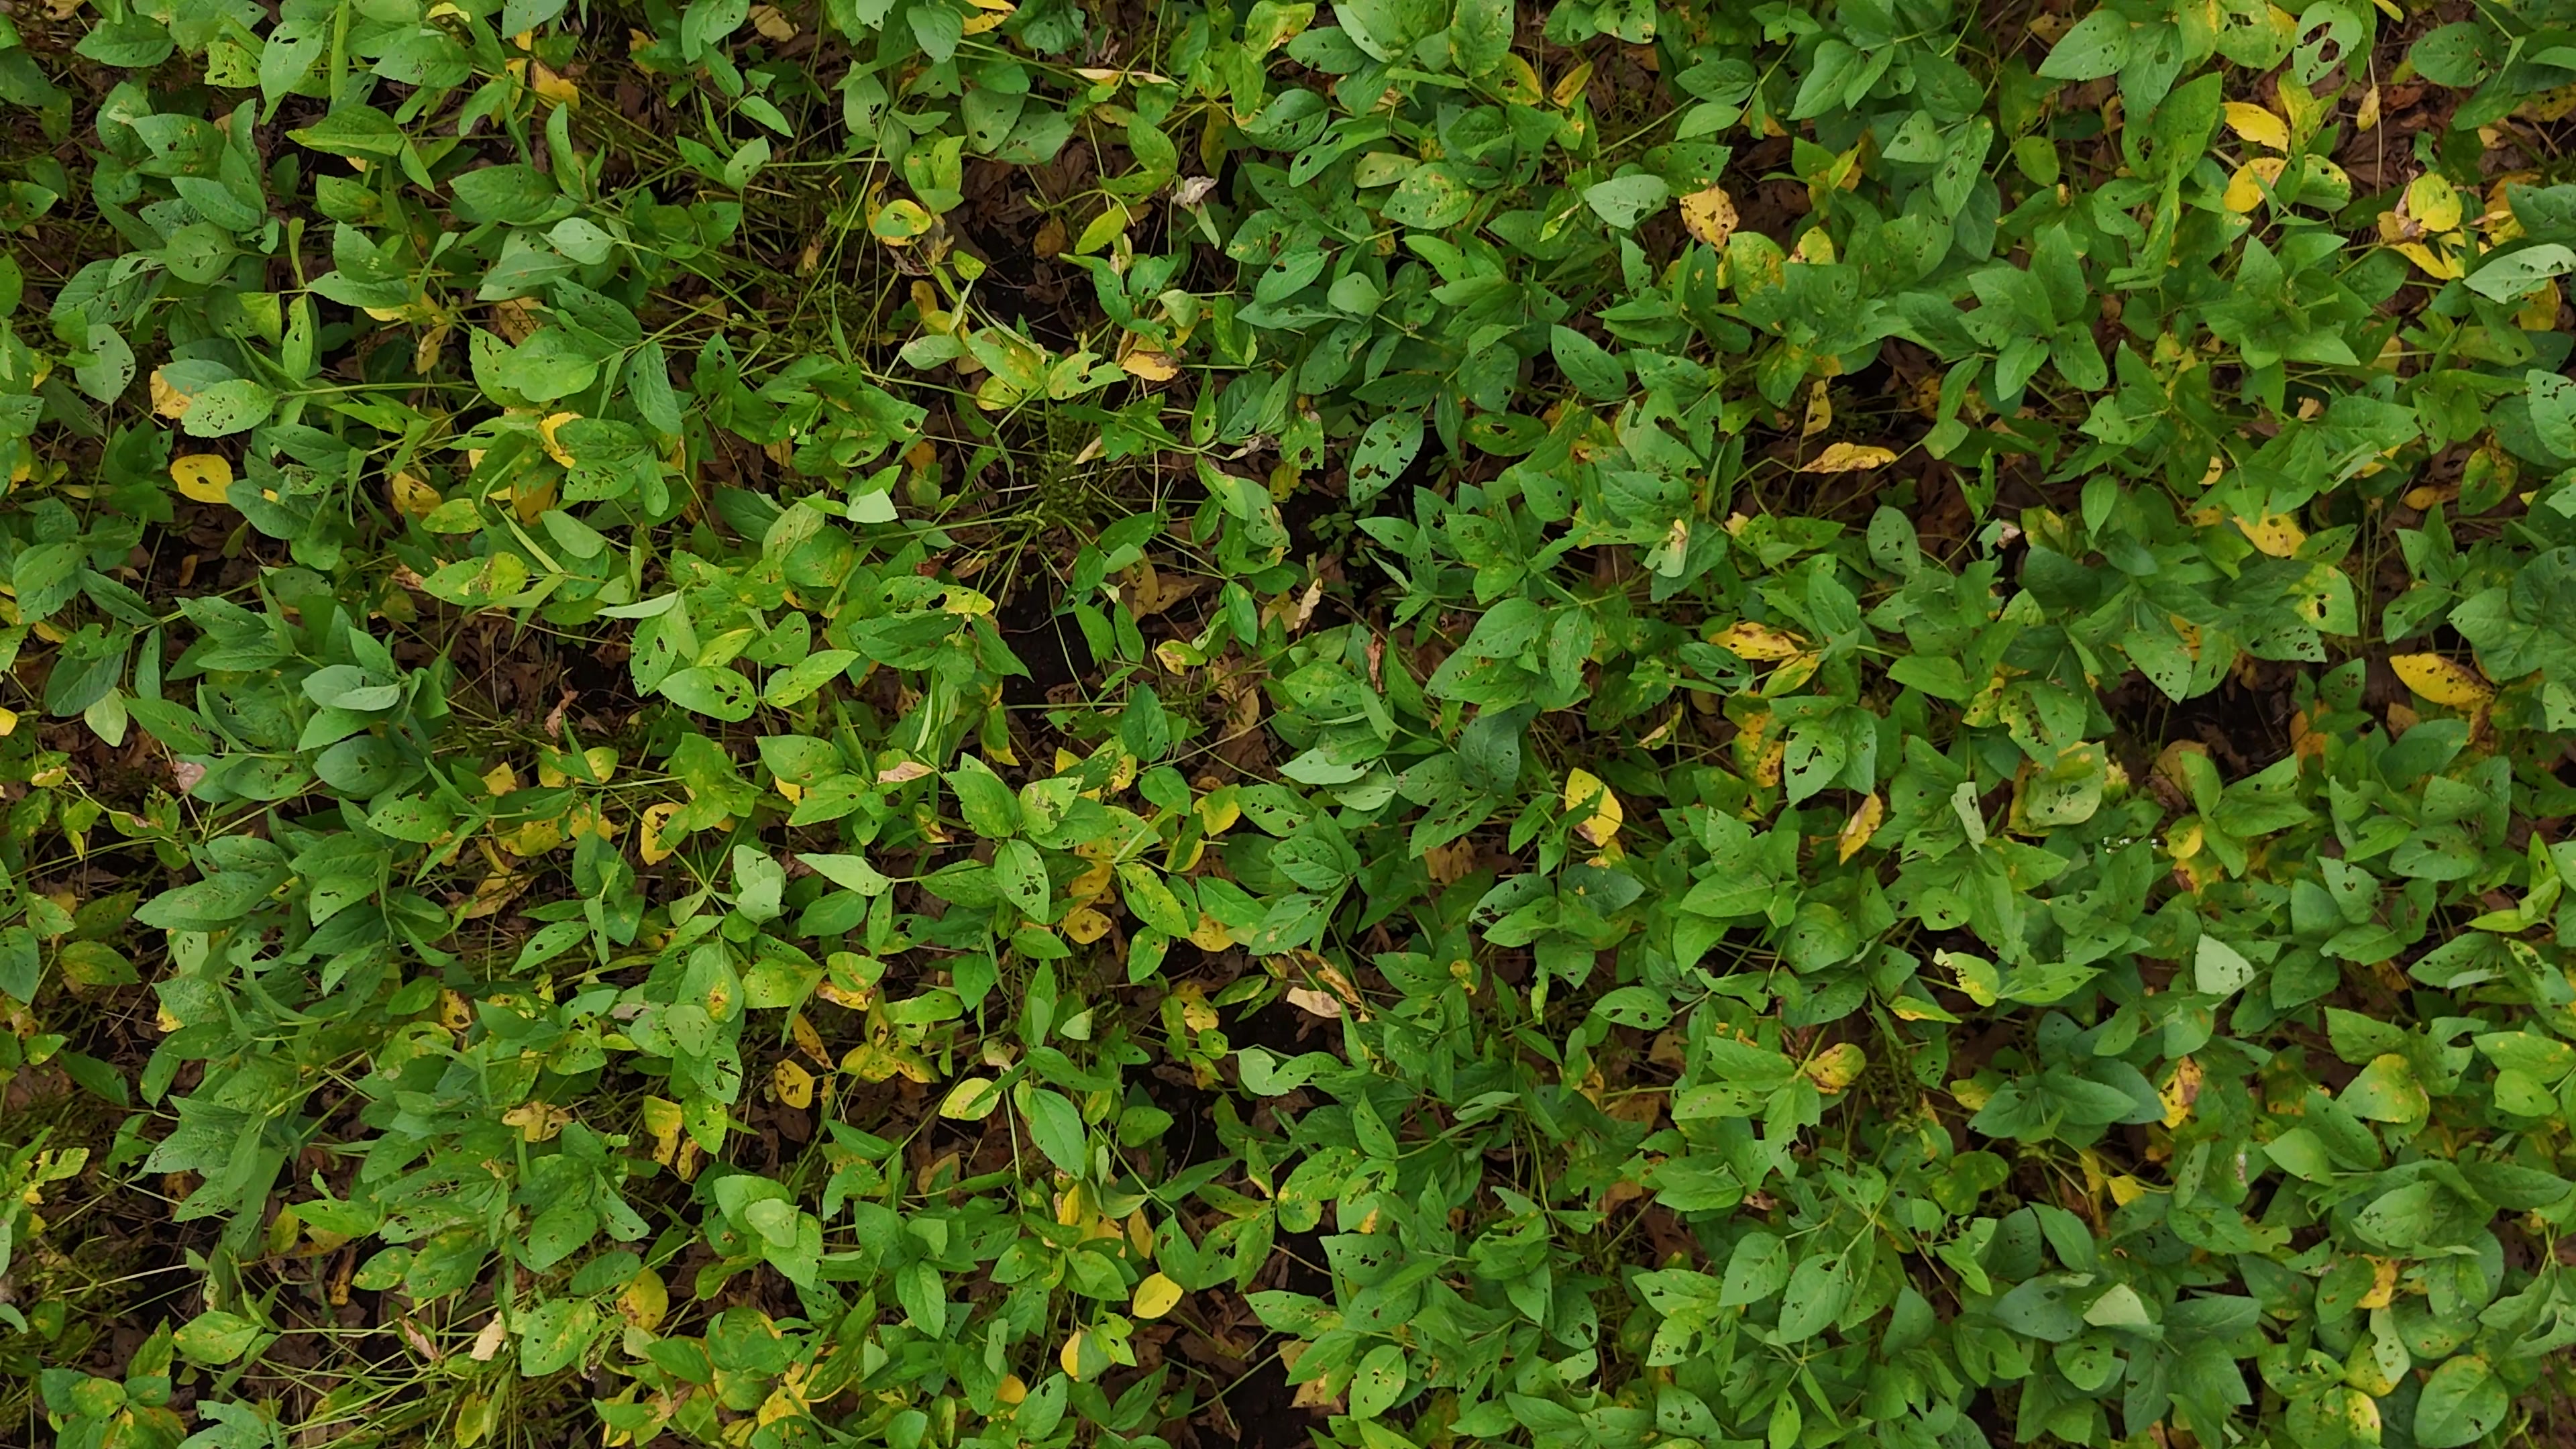
Label: Rust